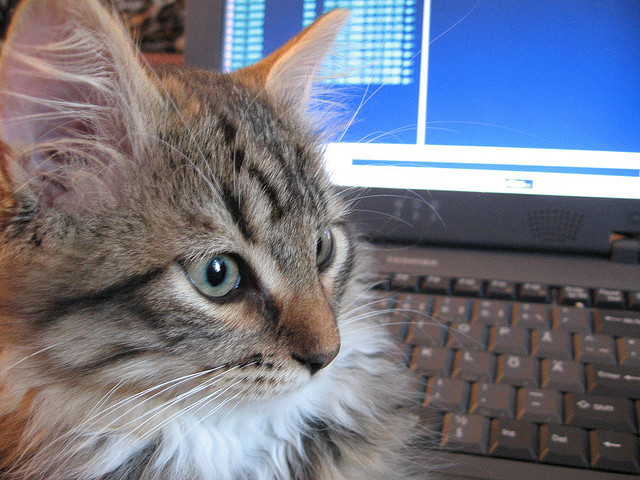
user: Given an image and a question. Answer the question in a short answer. Question: Where on the body might this device be placed while working? Short Answer:
assistant: lap